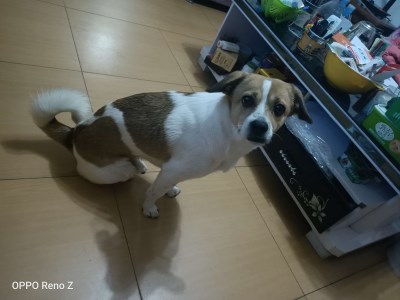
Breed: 3336-n000121-chinese_rural_dog